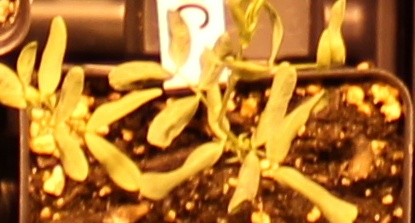
Label: Lentil